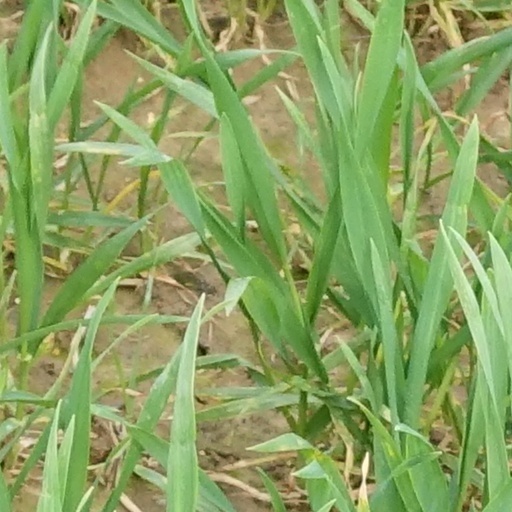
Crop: wheat